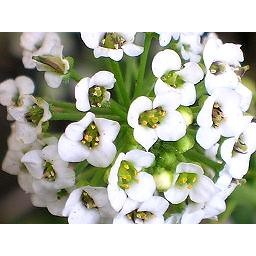
Obviousily I need to learn flower names. Another macro close-up of a common little white flower in my yard.